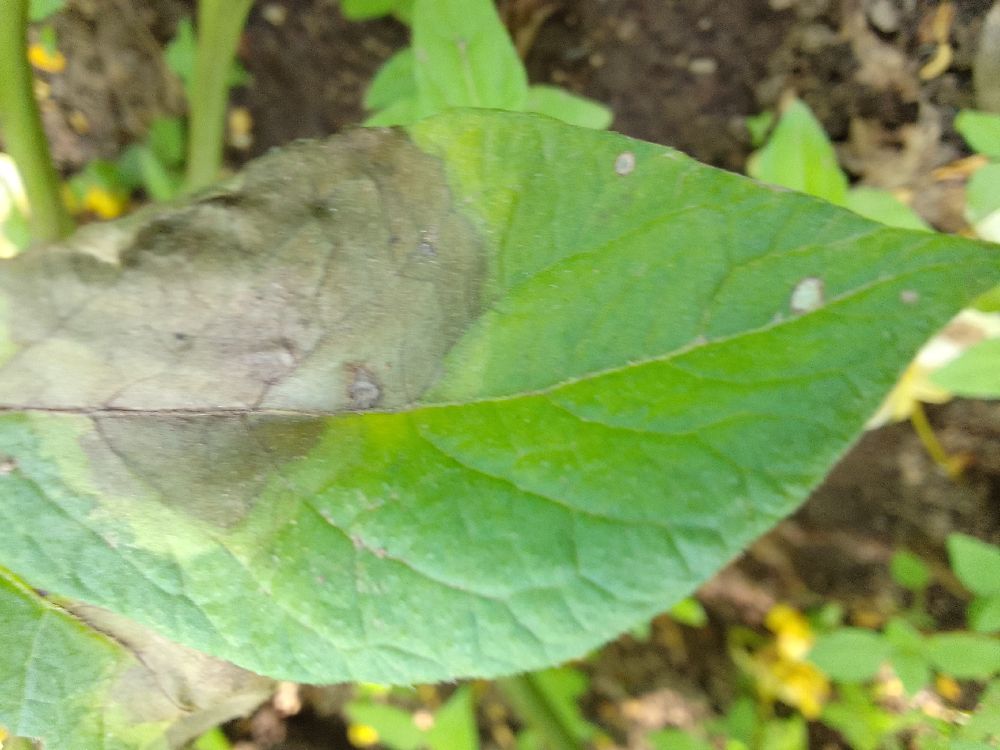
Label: Late blight